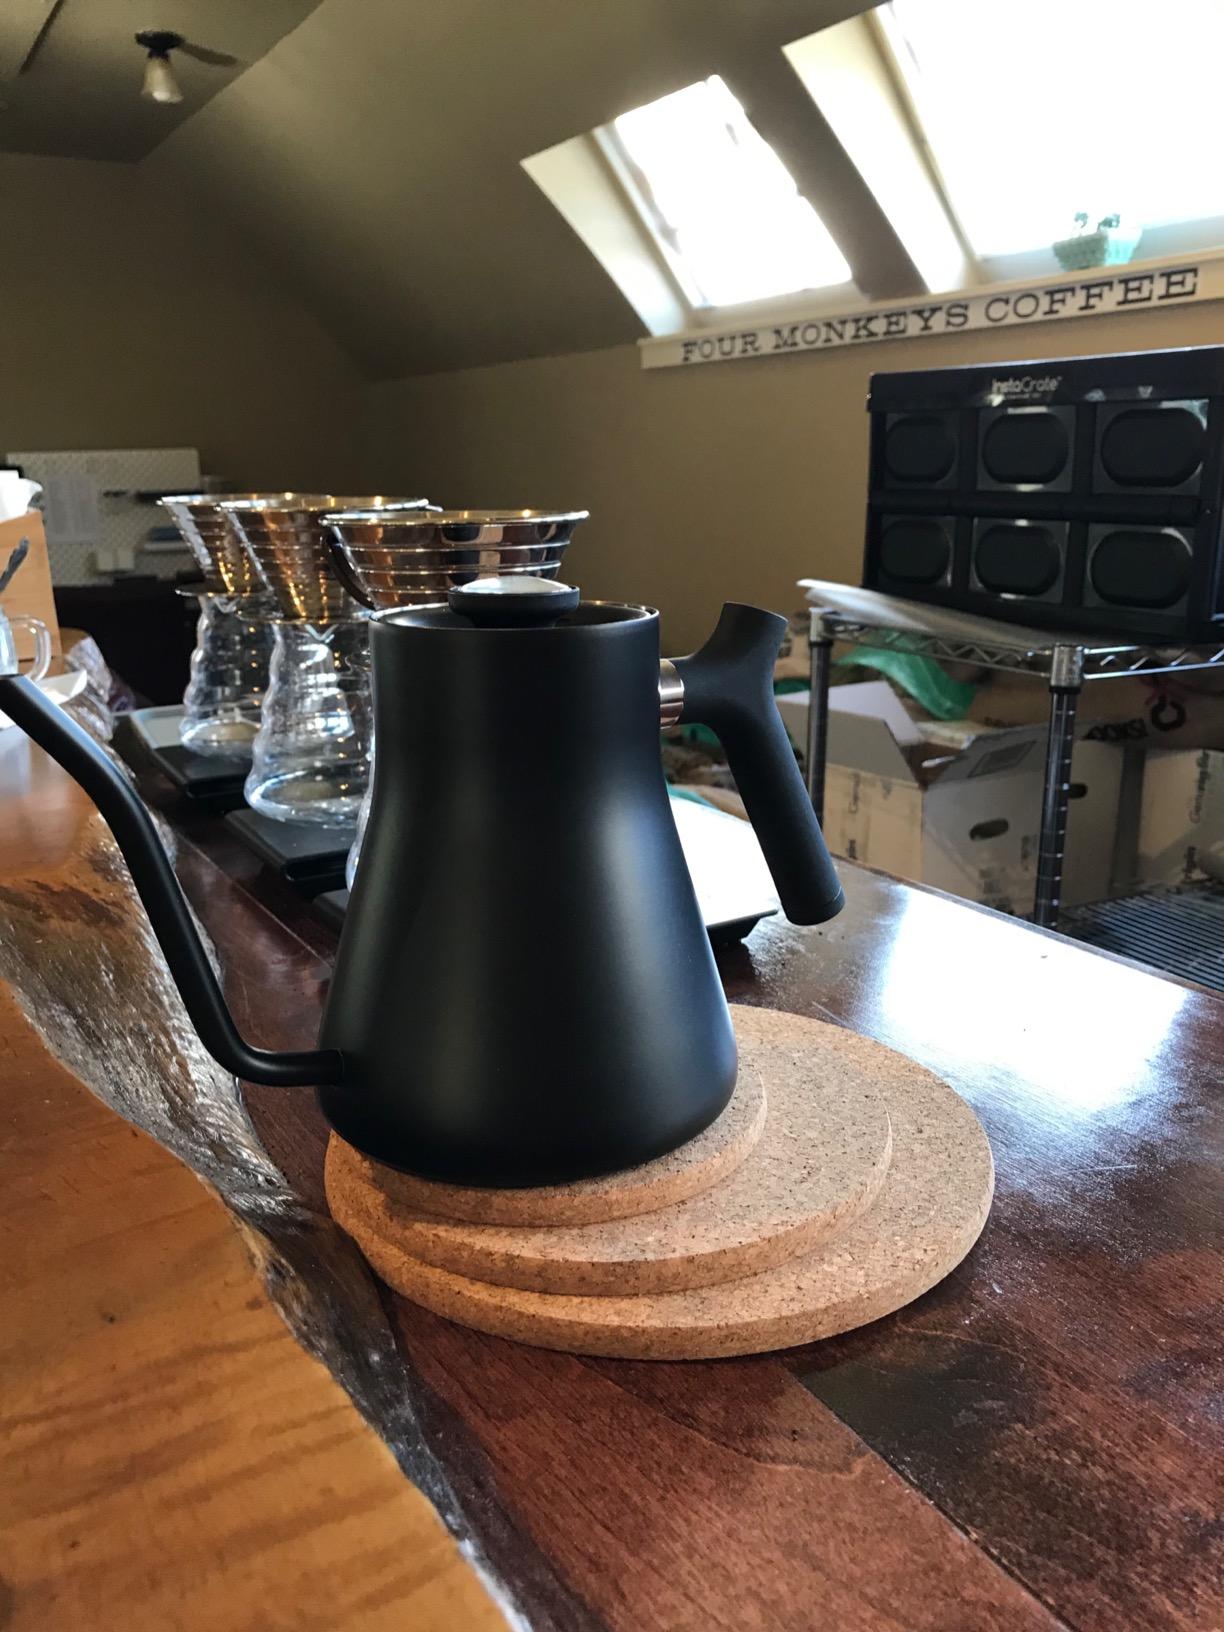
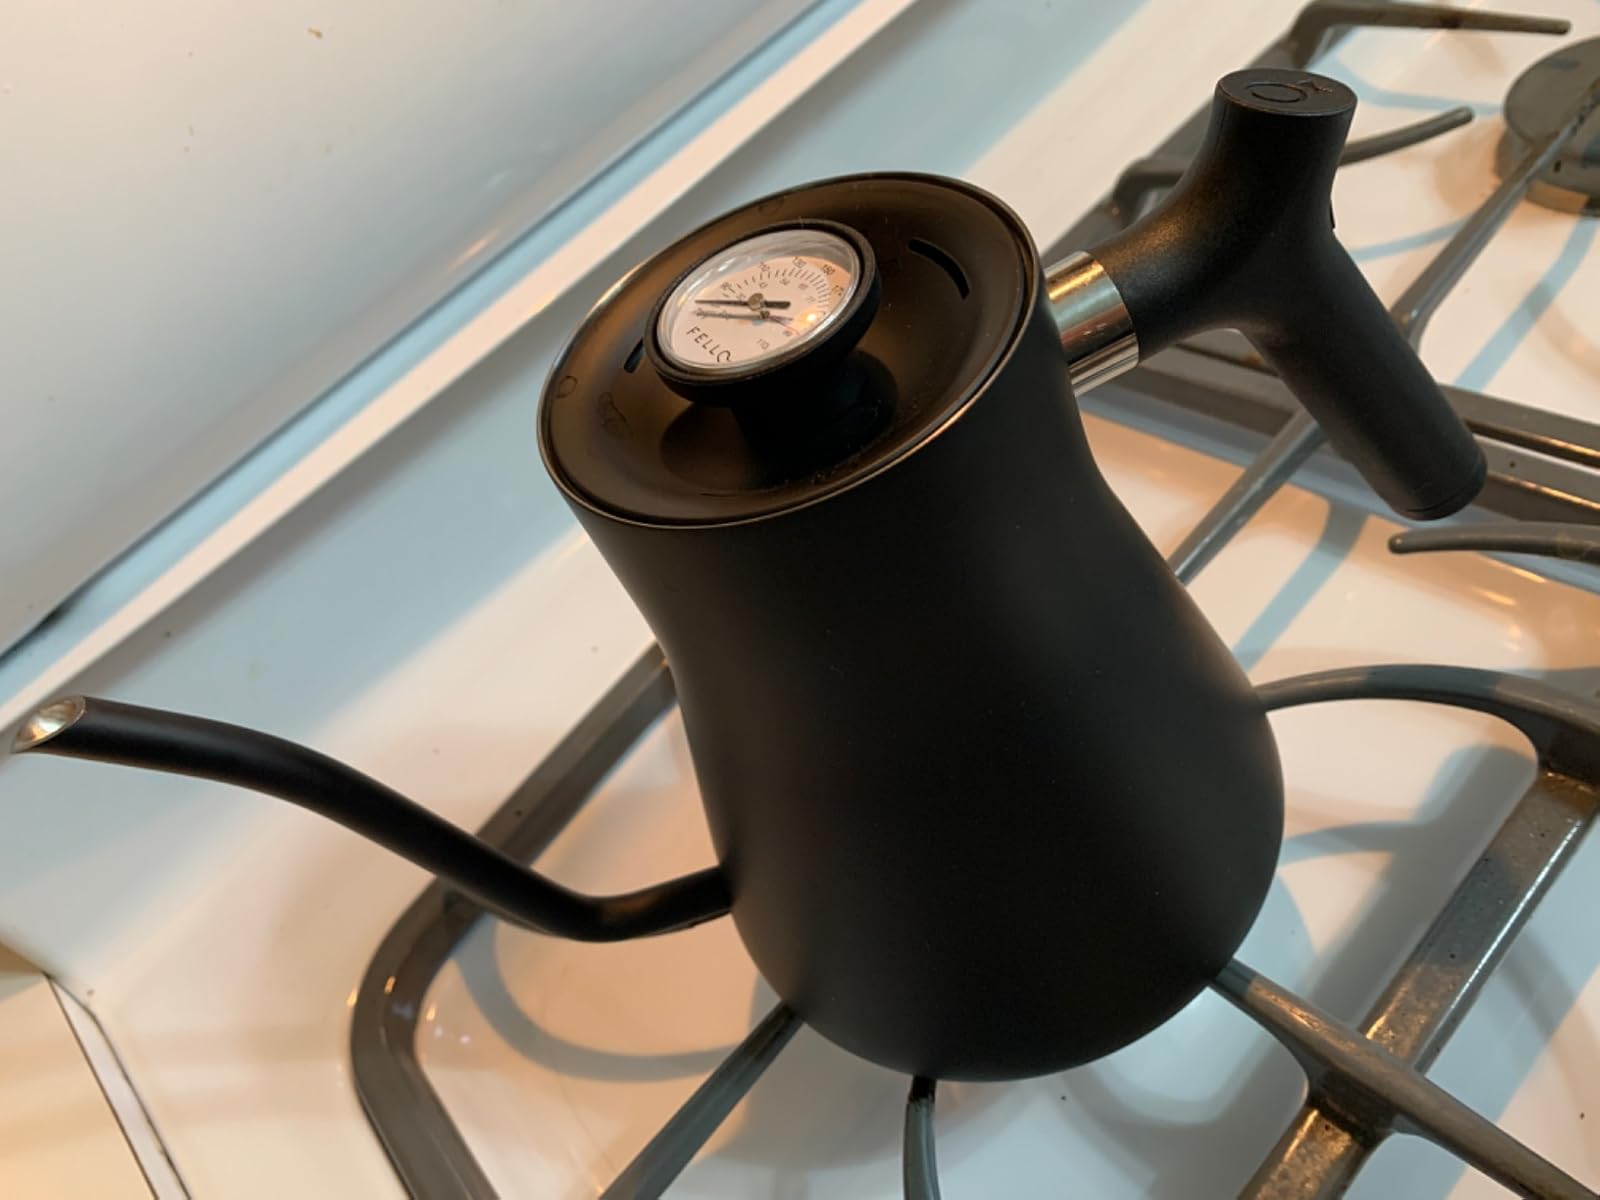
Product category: items_kettle
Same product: yes